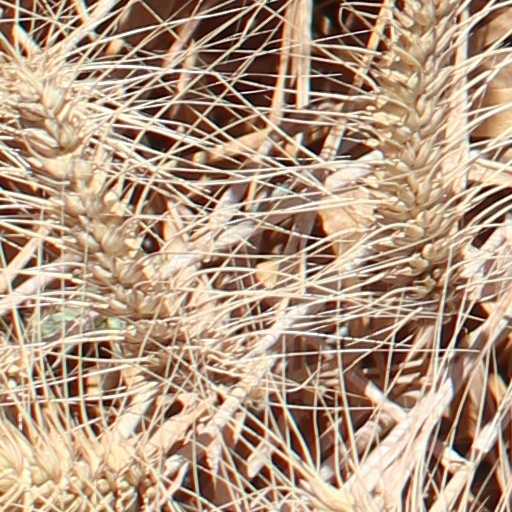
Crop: wheat